Bonniconlon, County Mayo

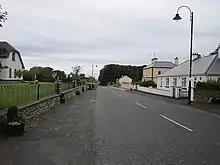
Street in Bunnyconnellan (Bonniconlon)

Bonniconlon, officially Bunnyconnellan, is a village in the barony of Gallen in north County Mayo, Ireland. The village is on the R294 regional road to the east of Ballina, County Mayo, and close to the Ox Mountains.